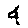
Label: 4